The Last Train (2002 film)

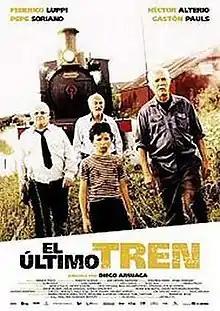
Theatrical release poster

The Last Train is a 2002 Uruguayan and Argentine, comedy drama film, directed by Diego Arsuaga, and written by Arsuaga, Fernando León de Aranoa, and Beda Docampo Feijóo. It's also known as Corazón de fuego in Argentina.